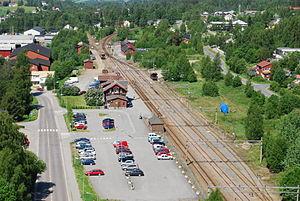
La gare de Jaren est une gare ferroviaire de la Gjøvikbanen, située dans la commune de Gran.